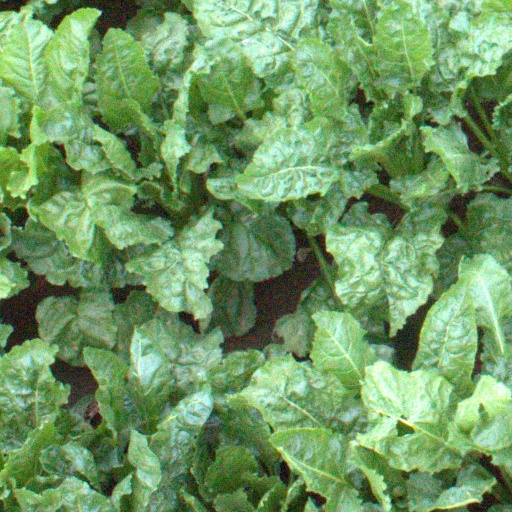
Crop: sugar beet